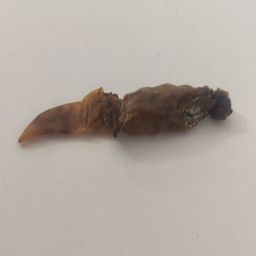
Crop: Chile Pepper
Quality: Damaged